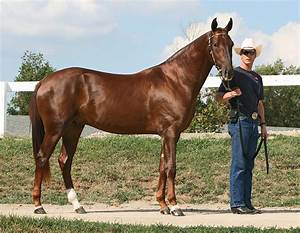
Label: horse